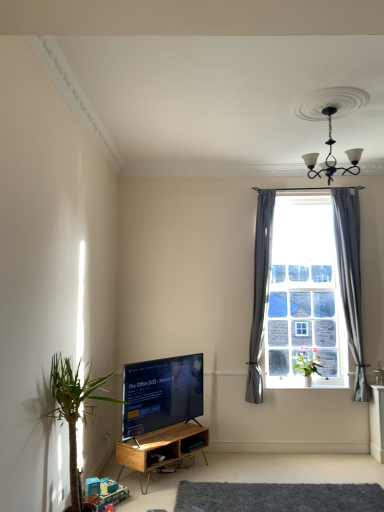
Question: In the image, there is a gray carpet at lower center. Locate a few spots within the unoccupied space behind gray carpet at lower center. Your answer should be formatted as a list of tuples, i.e. [(x1, y1)], where each tuple contains the x and y coordinates of a point satisfying the conditions above. The coordinates should be between 0 and 1, indicating the normalized pixel locations of the points in the image.
Answer: [(0.718, 0.918)]